Phil Neville

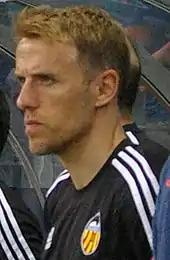
Neville serving as assistant coach of Valencia CF in 2015

Neville holds a UEFA Pro Licence. In February 2012, it was reported that Neville would help England's Under-21s coaching staff in the absence of Stuart Pearce in the Under-21 European Championship qualifier against Belgium. The Everton captain received a special dispensation to help Brian Eastick prepare the side for the game at the Riverside Stadium in Middlesbrough as Pearce would be in charge of the senior team in the friendly against the Netherlands at Wembley. England defeated Belgium 4–0. Continuing his work with the England under-21 side, in March 2013 it was announced that Neville would join the coaching staff of the England under-21s for the 2013 UEFA European Under-21 Football Championship.